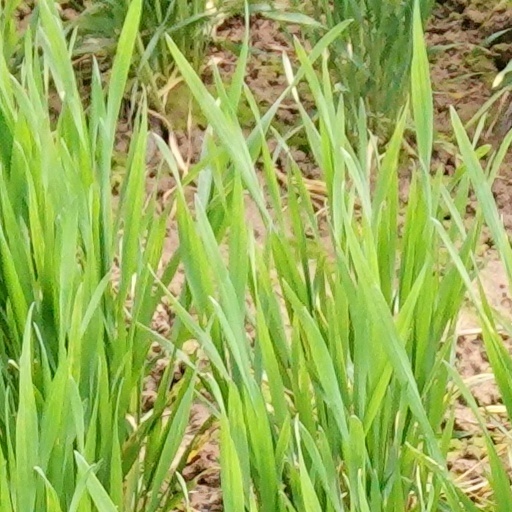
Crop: wheat